Valdivia

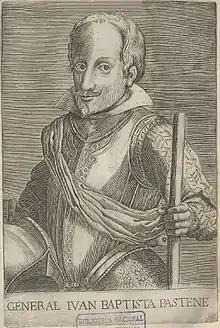
Idealized illustration of Pastene from Alonso de Ovalle's "Histórica relación del Reyno de Chile"

The first European to visit Valdivia River's estuary was the Genoese captain Juan Bautista Pastene, who took possession of it in 1544 in the name of the Spanish king, Charles V. He named the river after the Governor of Chile, Pedro de Valdivia.